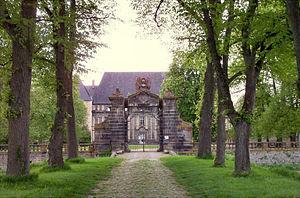
Le Château d'Effiat (Puy de Dôme, France)
Le château d'Effiat est situé dans la commune d'Effiat, dans le département du Puy-de-Dôme en Auvergne-Rhône-Alpes.